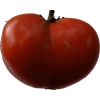
Label: tomato